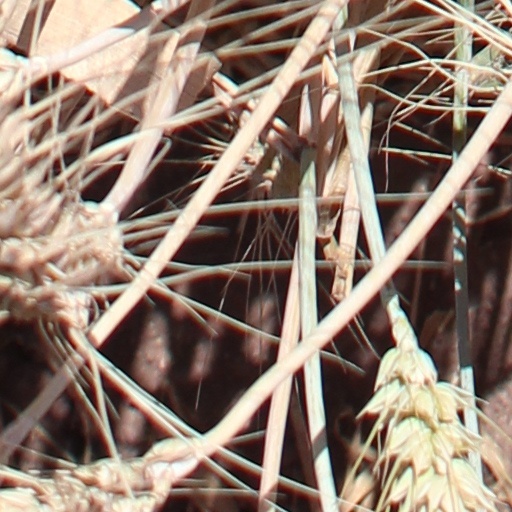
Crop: wheat